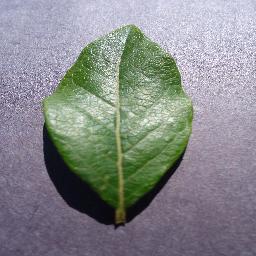
Label: Blueberry___healthy